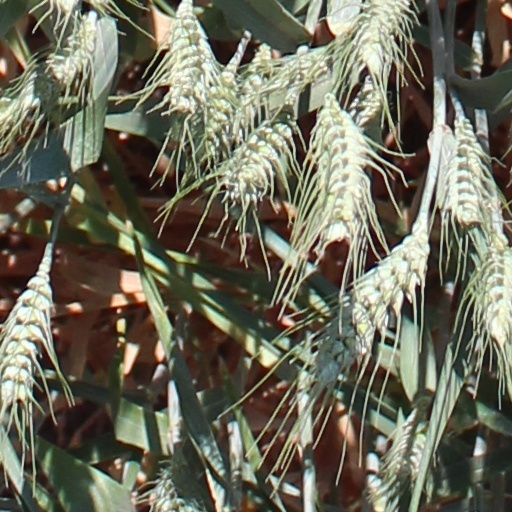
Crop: wheat